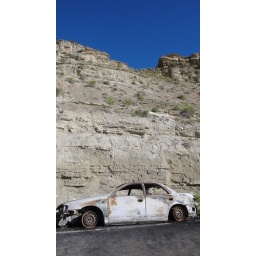
shortly after arriving at our campsite, we saw black smoke coming over the mountains. car fire.